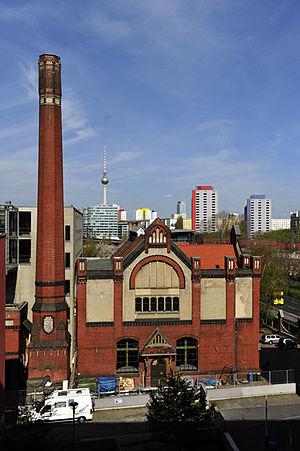
James Friedrich Ludolf Hobrecht est un urbaniste prussien, maître d’œuvre du premier grand schéma d'aménagement de Berlin, le Plan Hobrecht de 1862. En tant que conseiller municipal, il lança en 1885 les travaux d'assainissement par égouts, améliorant définitivement les conditions sanitaires de la ville.